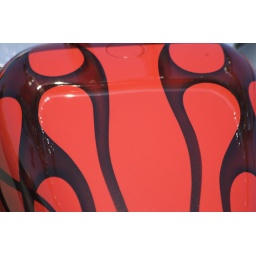
detail on red bike in DSC0166-2